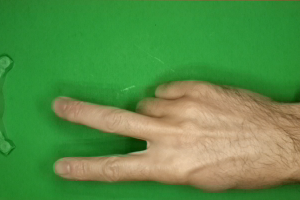
Label: scissors